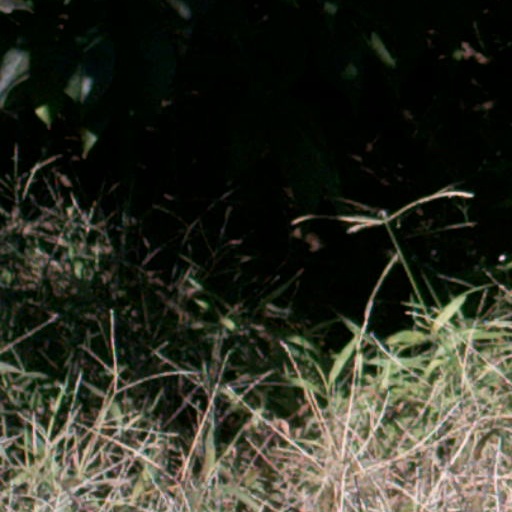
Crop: cassava